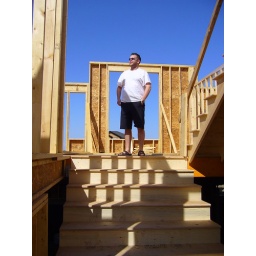
Jason standing in living room. View from front door